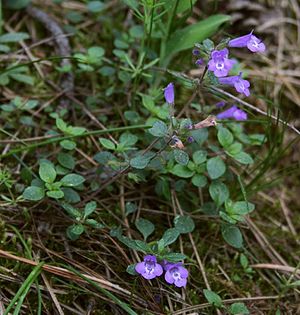
Alpevoldtimian / Galleri
Vækstform.
Alpe-Voldtimian er en flerårig, urteagtig plante med en lav, opstigende vækst, krydret duftende blade og blåviolette blomster. Planten findes i vild tilstand på varme og tørre, veldrænede steder, og derfor bruges den nu og da som stenbedsplante.